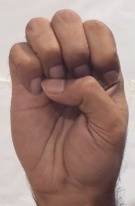
ASL sign: E